Chelsea Pensioners reading the Waterloo Dispatch

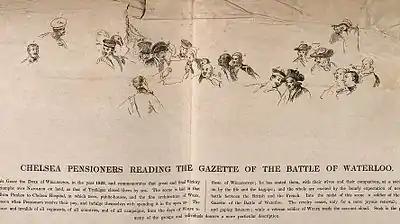
The characters in the painting.

The painting measures . It shows old soldiers gathered around a wooden table outside the "Duke of York" public house, in Jew's Row off the King's Road in Chelsea. The Royal Hospital Chelsea is visible in the background to the left.